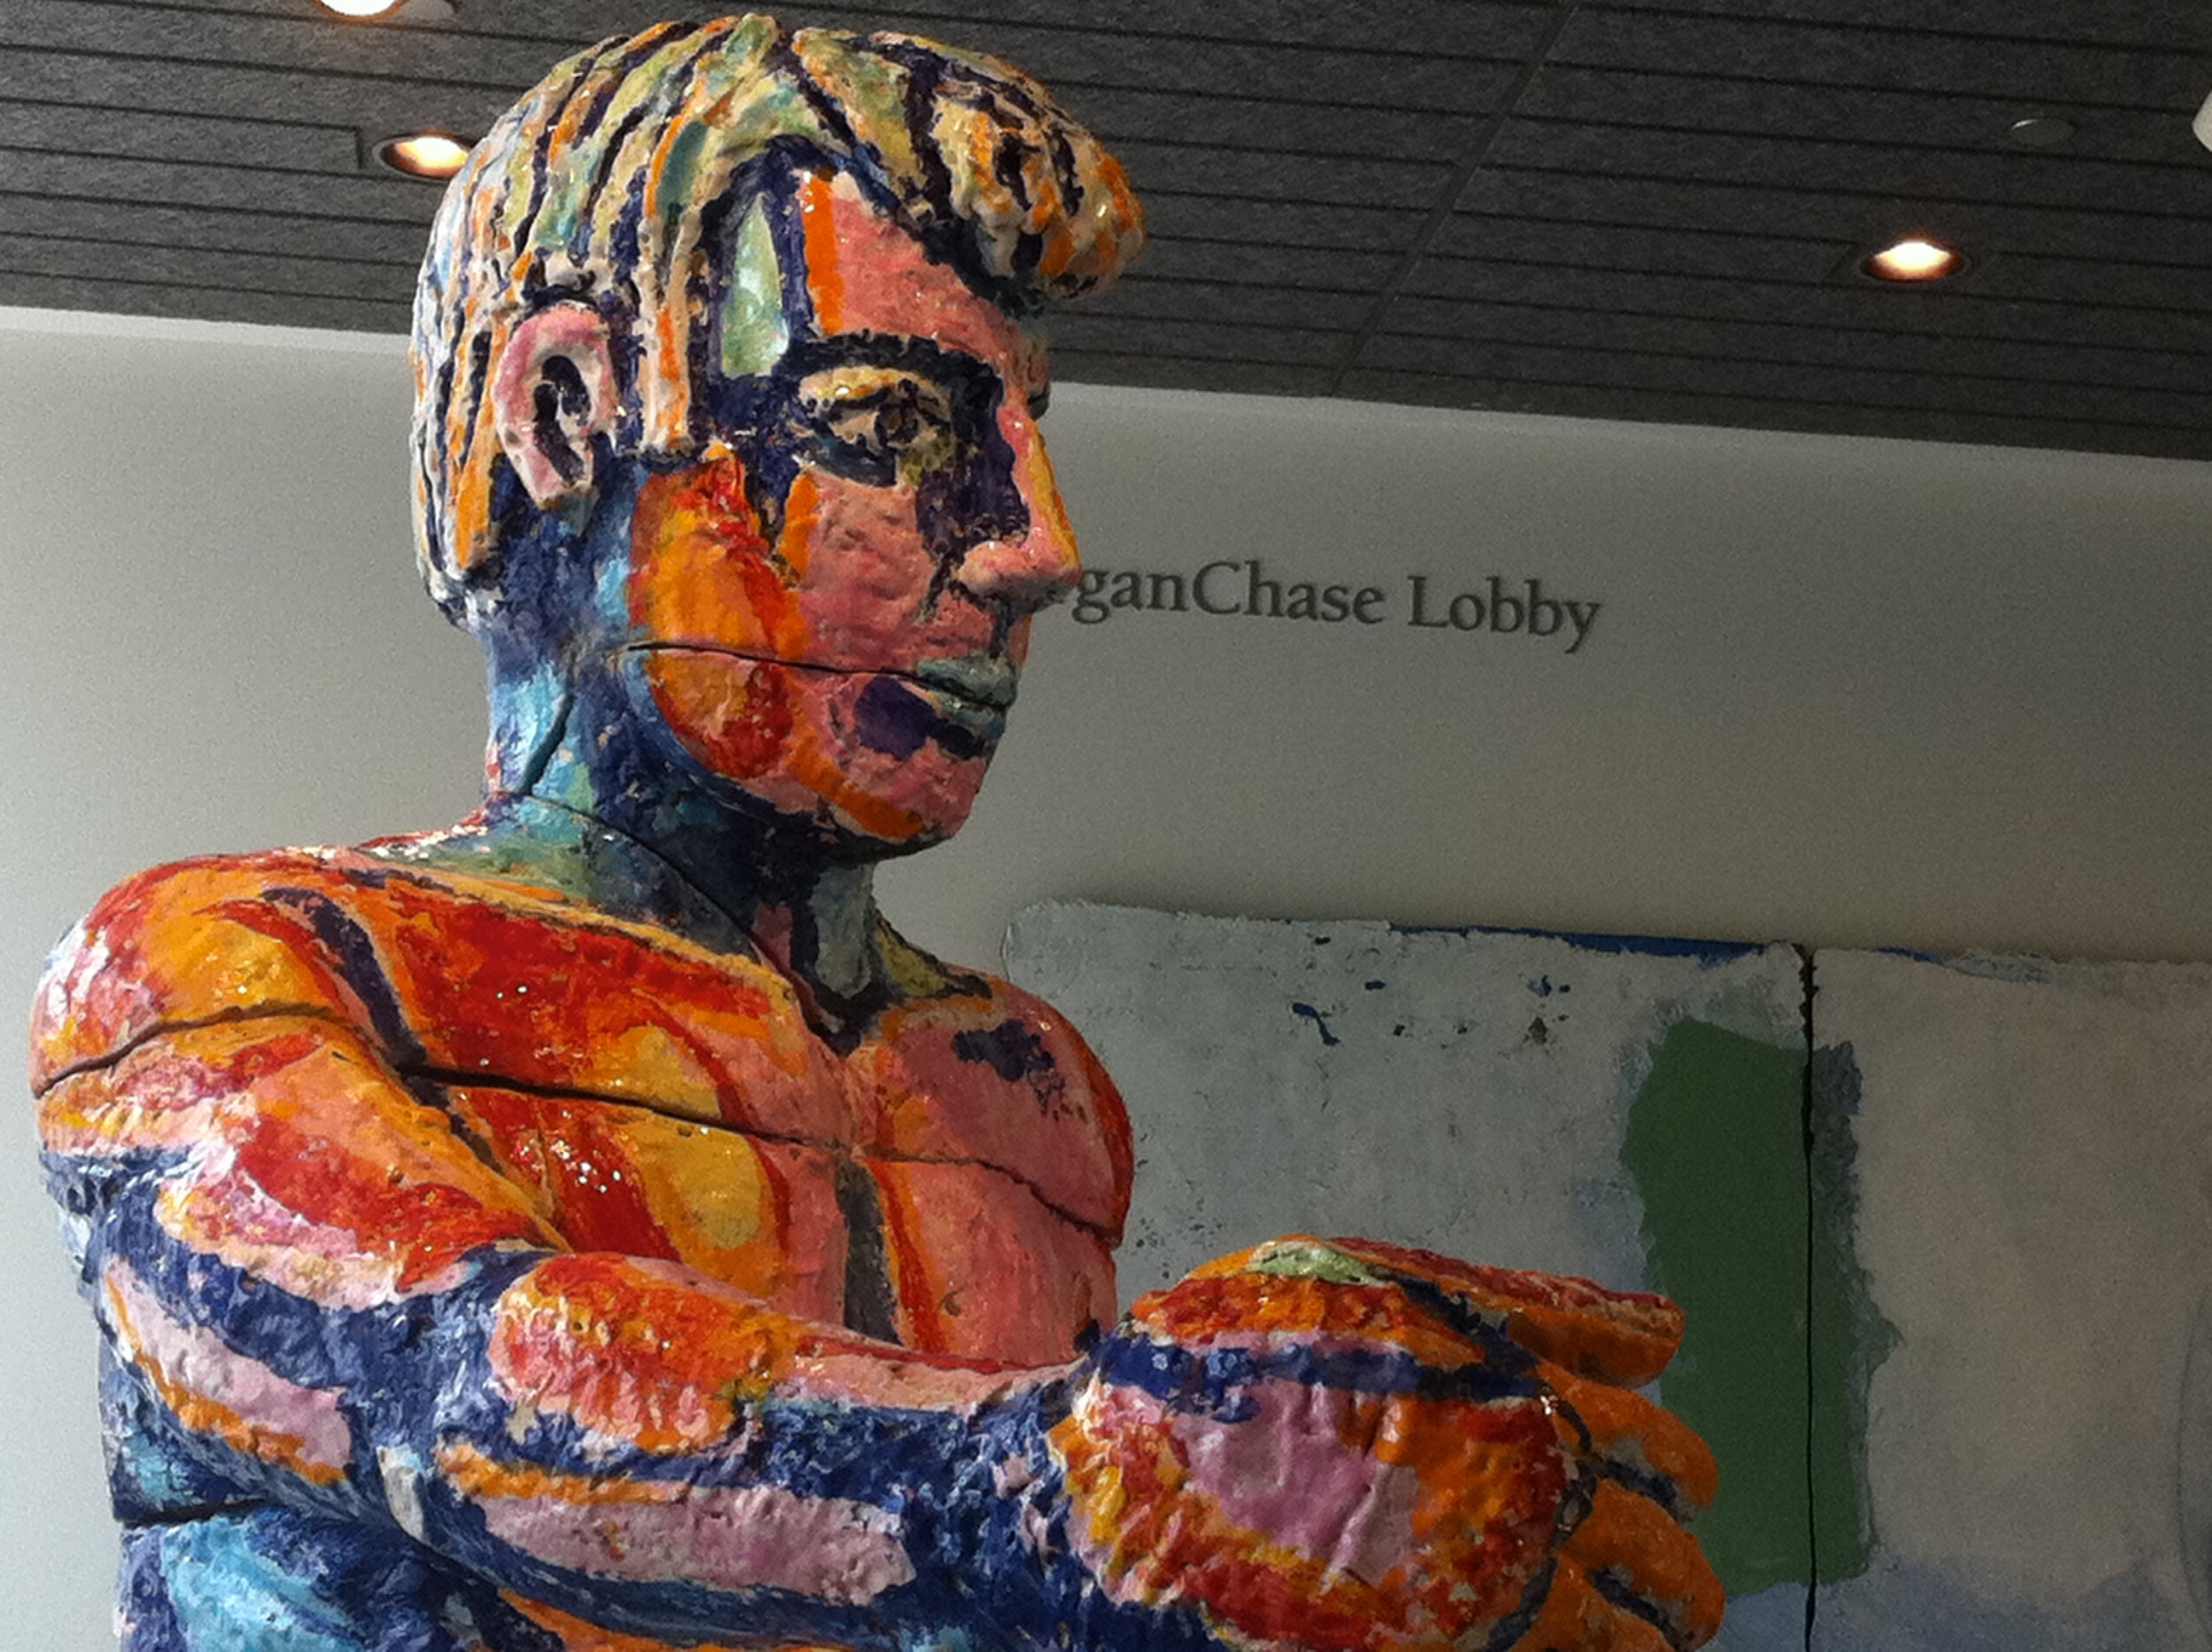
painting, sculpture, art, carving